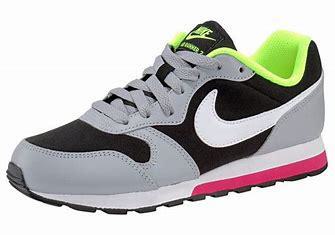
Brand: Nike
Model: MD Runner 2